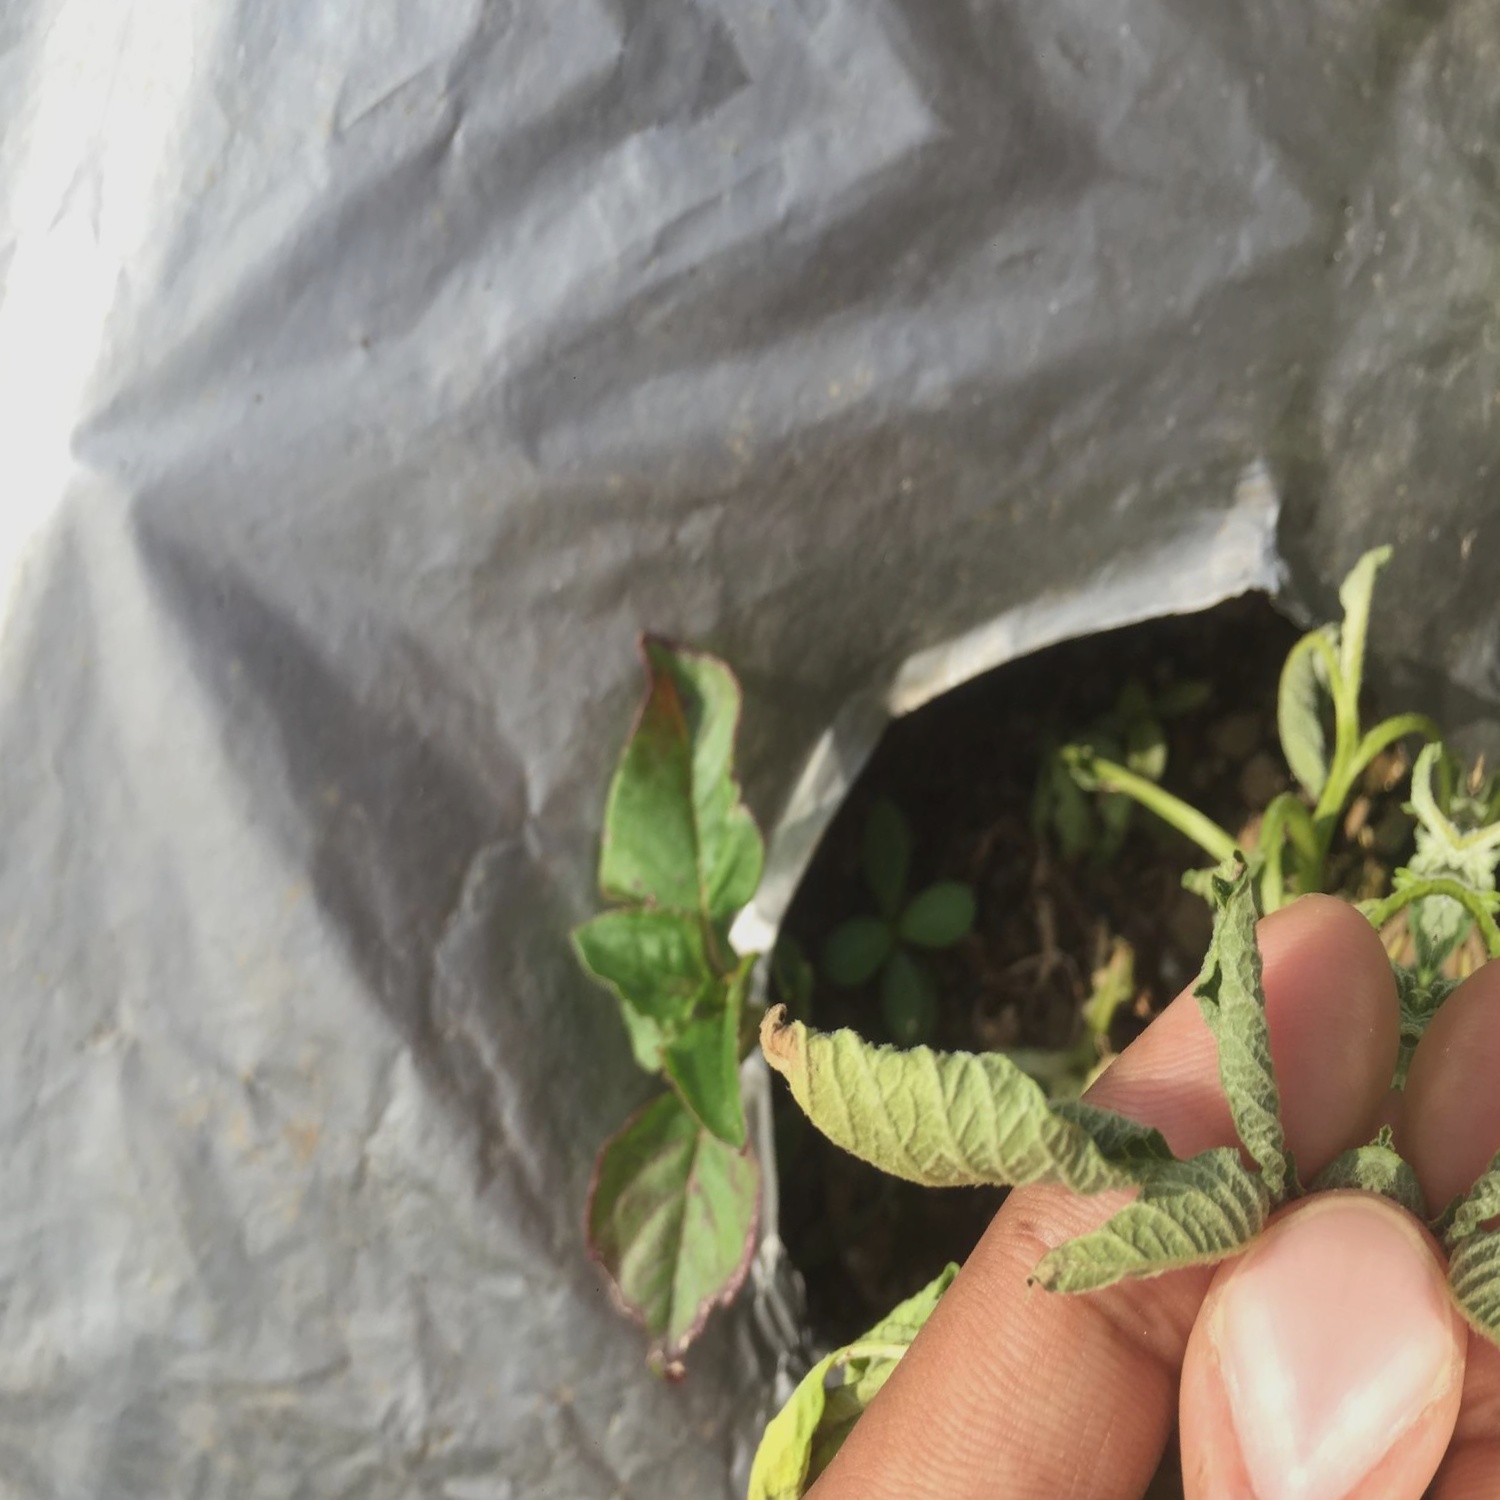
Etiqueta: Pudricion_Parda